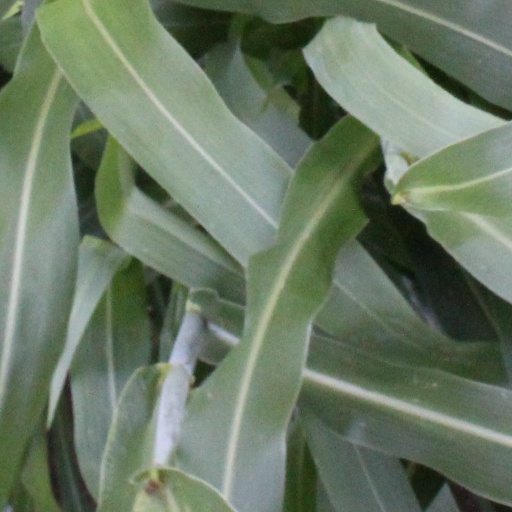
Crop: sorghum